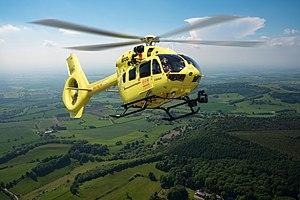
Au Royaume-Uni, les services médicaux aériens sont fournis par un ensemble d'organisations, exploitant des hélicoptères ou des aéronefs à voilure fixe pour faire face à des urgences médicales, et assurant le transport des patients vers, depuis ou entre des centres de soins. Ces ambulances aériennes remplissent à la fois les fonctions des services médicaux d'urgence et le transport des patients entre des centres spécialisés ou dans le cadre d'opérations de rapatriement.